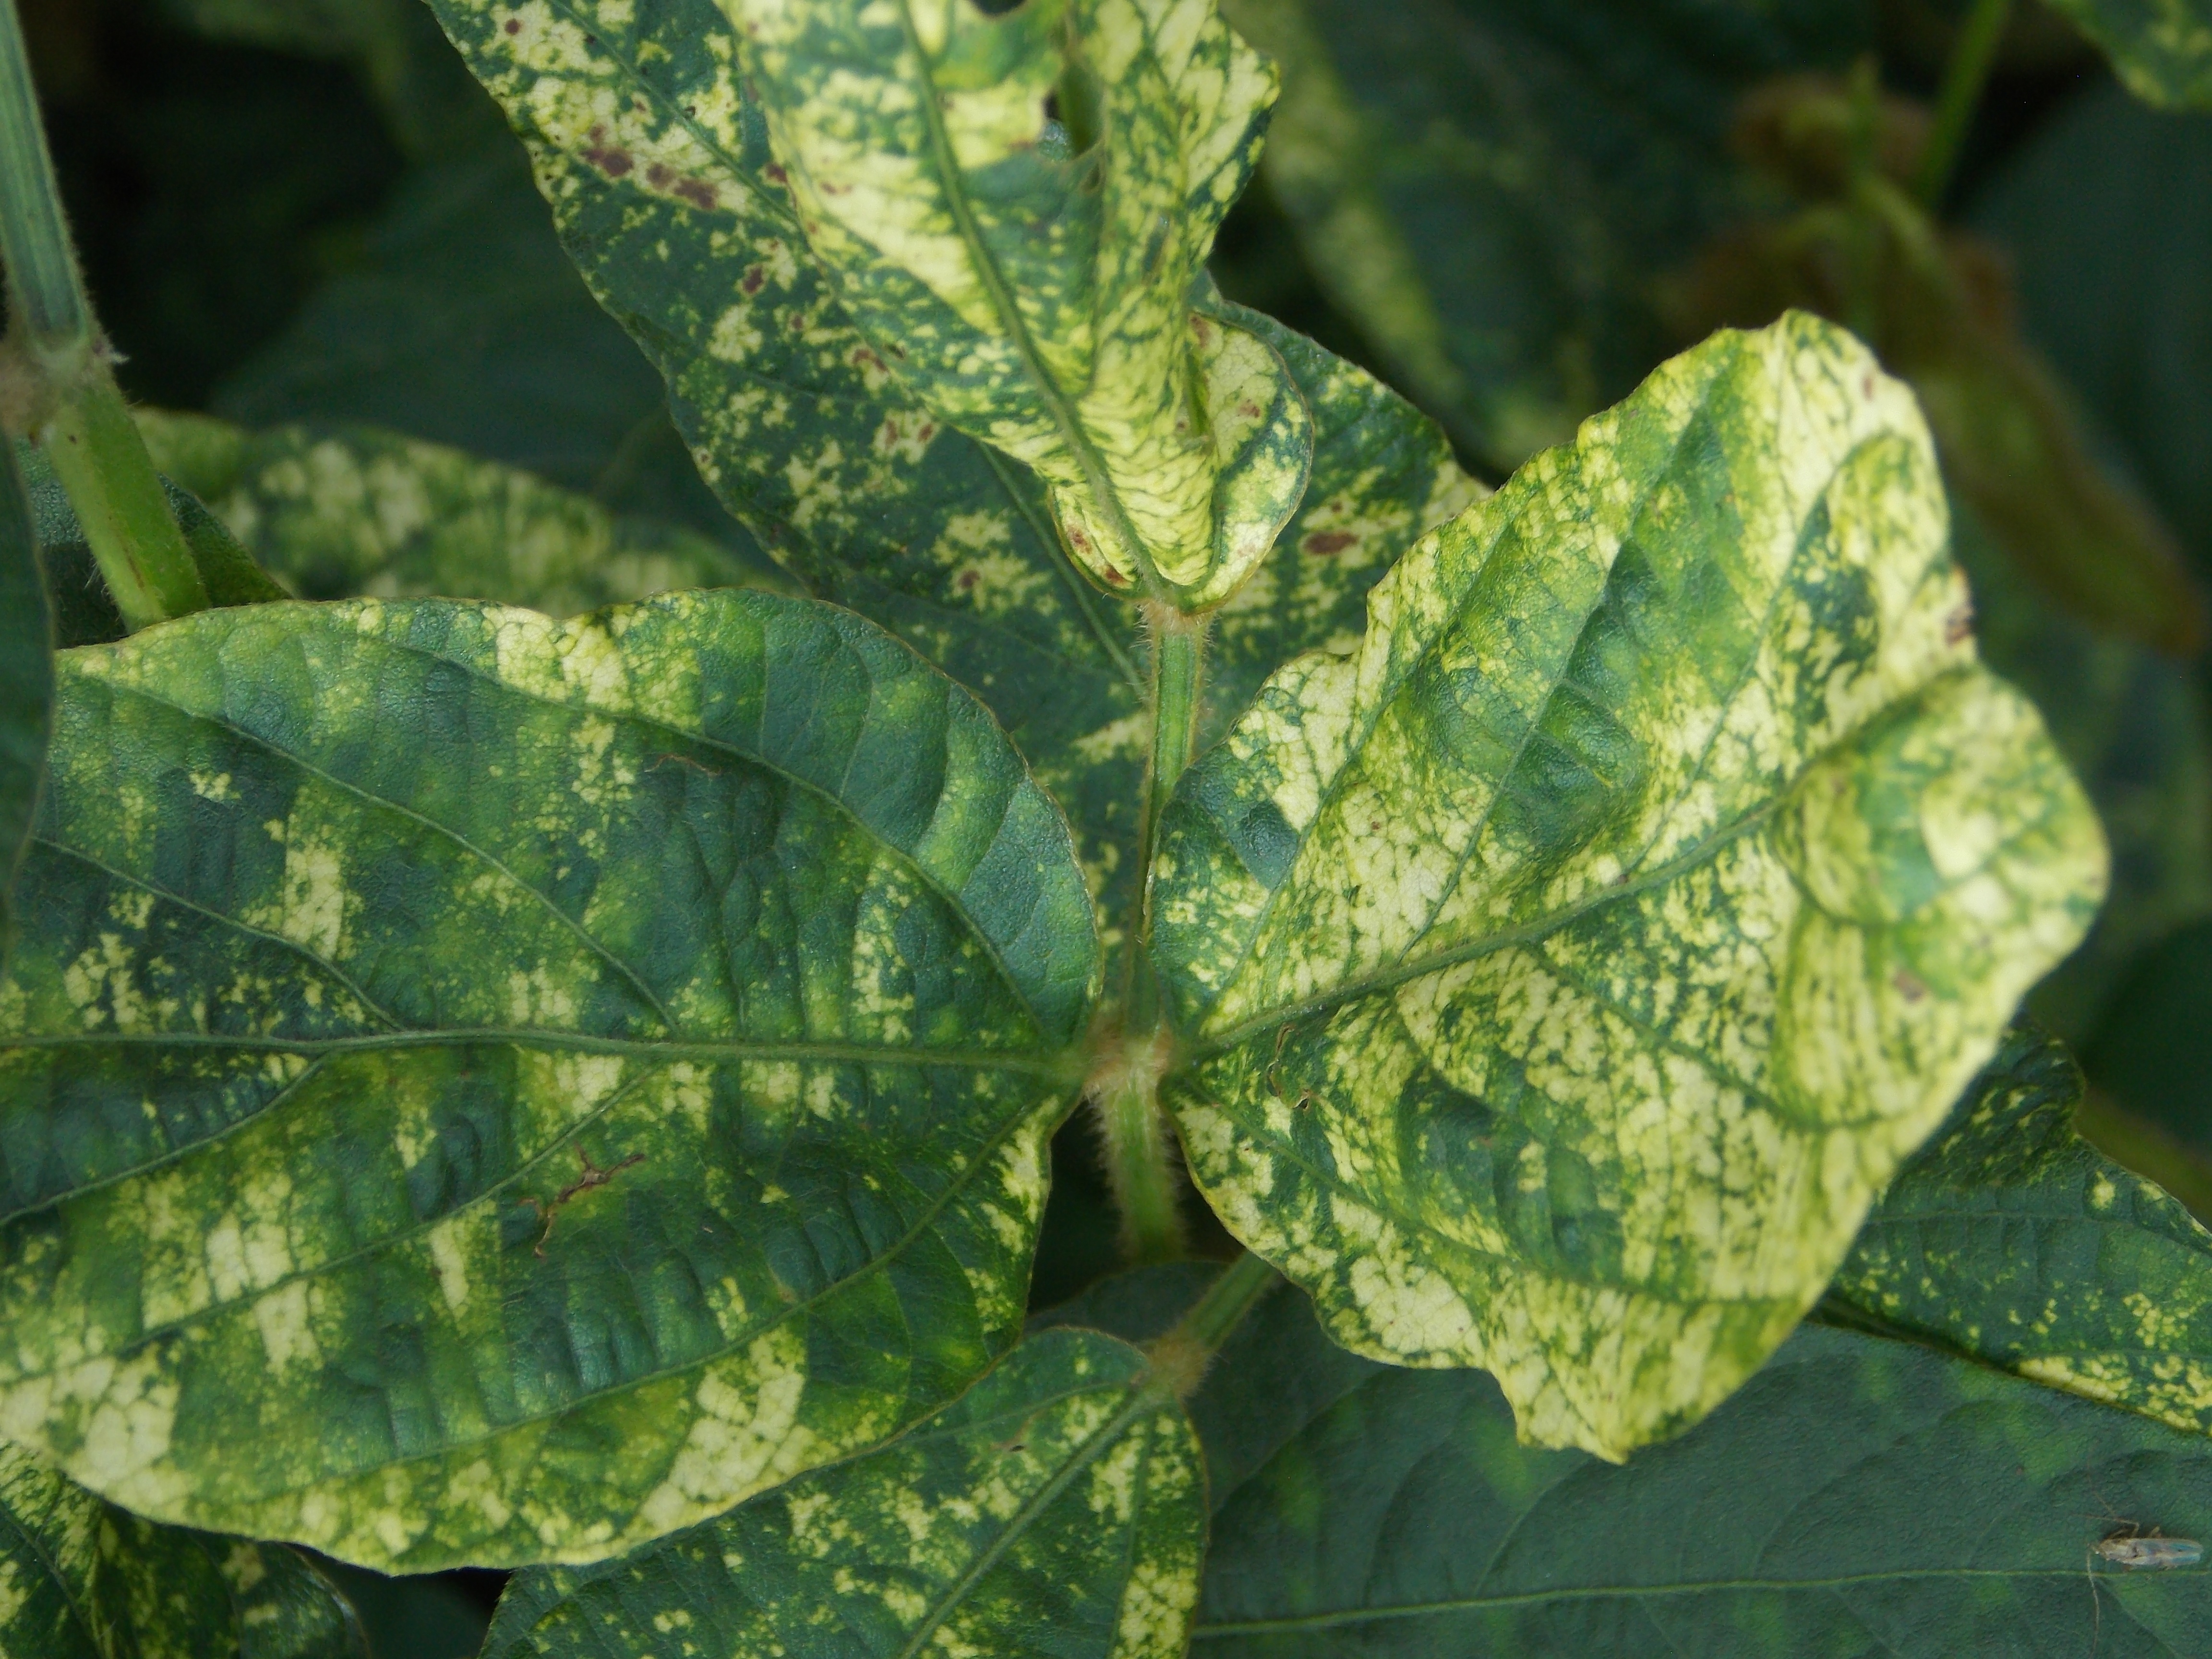
Label: Disease